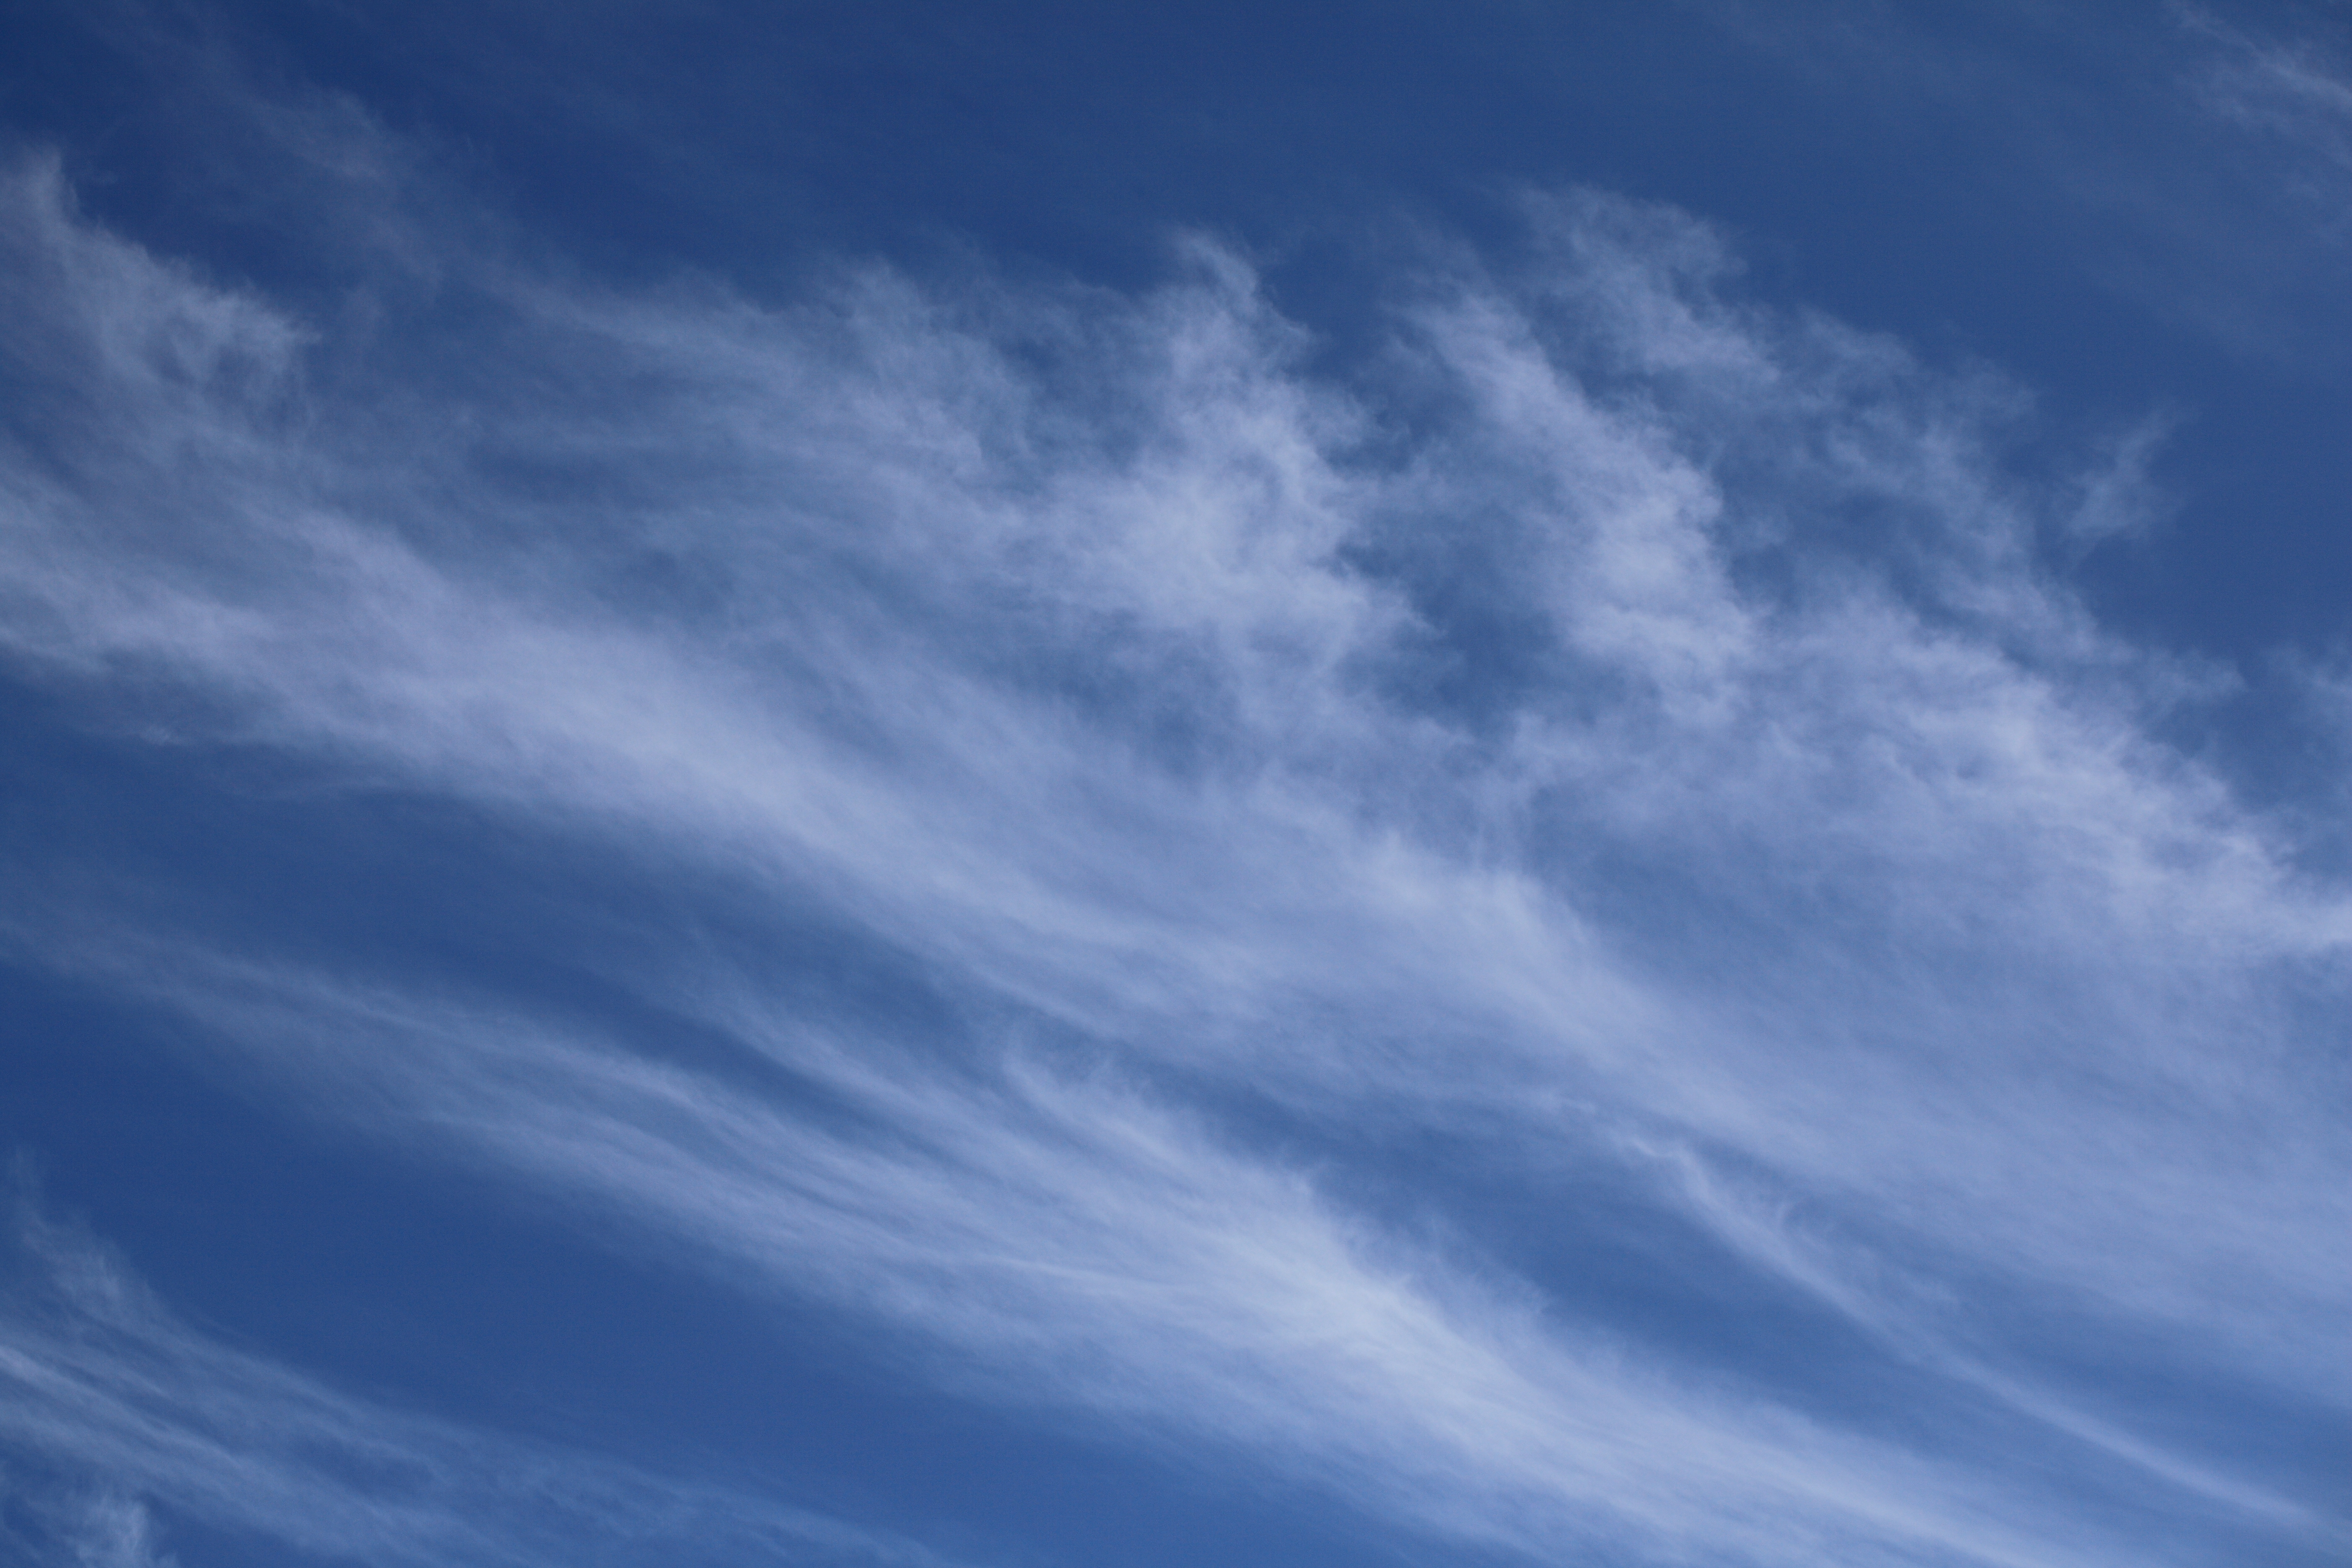
horizon, cloud, sky, atmosphere, daytime, high, cumulus, blue, clouds, tochigi, 5d, hires, markii, hi, res, resolution, nasu, nasuropeway, meteorological phenomenon, atmosphere of earth